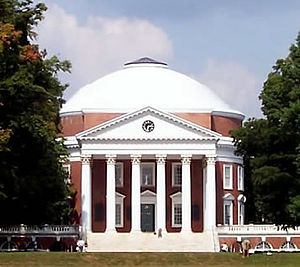
USA / Demografi / Uddannelse
University of Virginia, som blev designet og grundlagt af Thomas Jefferson, er et af 19 amerikanske steder på UNESCO's Verdensarvsliste. Det er et af mange højt respekterede offentlige universiteter som støttes af USA's delstaters regeringer.
Amerikas Forenede Stater, på dansk normalt omtalt som USA, er en demokratisk forbundsrepublik, der består af 50 delstater, et føderalt distrikt og 14 territorier. De 48 af delstaterne og Washington DC ligger som et samlet landområde i det centrale Nordamerika, afgrænset på hver side af henholdsvis Atlanterhavet og Stillehavet og grænsende til Canada mod nord og Mexico mod syd. Delstaten Alaska ligger i det nordvestlige hjørne af Nordamerika med Canada mod øst og Rusland mod vest på den anden side af Beringstrædet, og midt i Stillehavet ligger delstaten Hawaii.